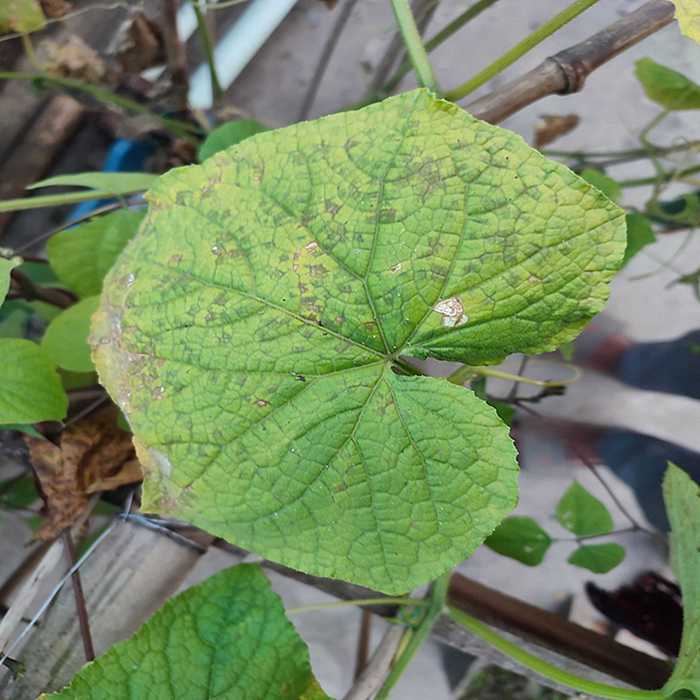
Plant: Cucumber
Label: Downy mildew